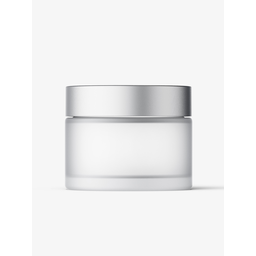
Label: glass